Zone of interaction

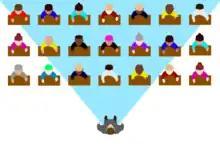
Speaking from a fixed position can limit the zone of interaction

In formal public speaking, eye contact is one of the most important ways a speaker can make connections with their audience. Research has shown that when speakers increased their eye contact with audience members, it significantly increased how credible that audience found them to be. In most formal public speaking situations the ability to make eye contact is dependent on the environment.